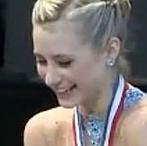
Age: 16